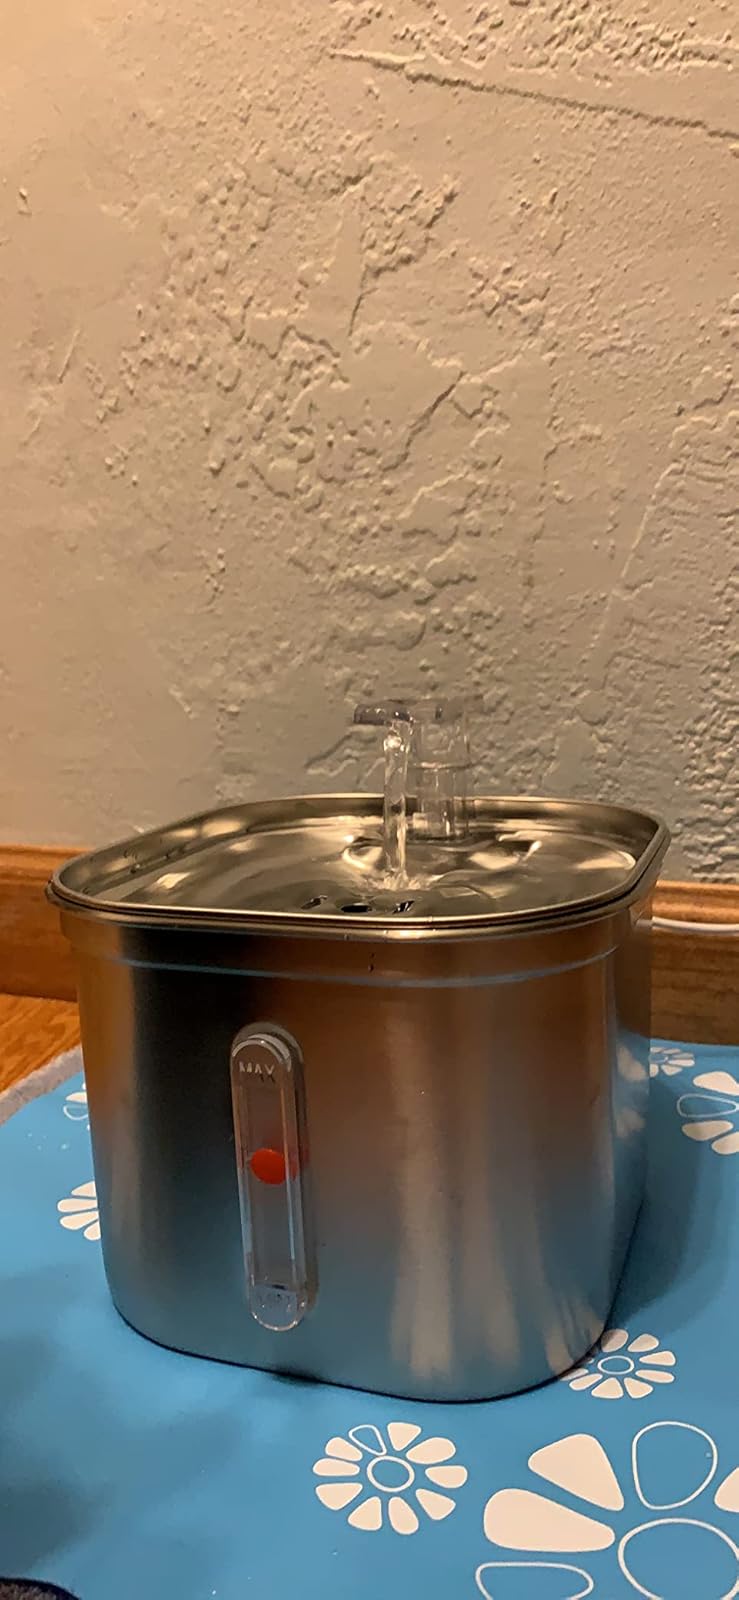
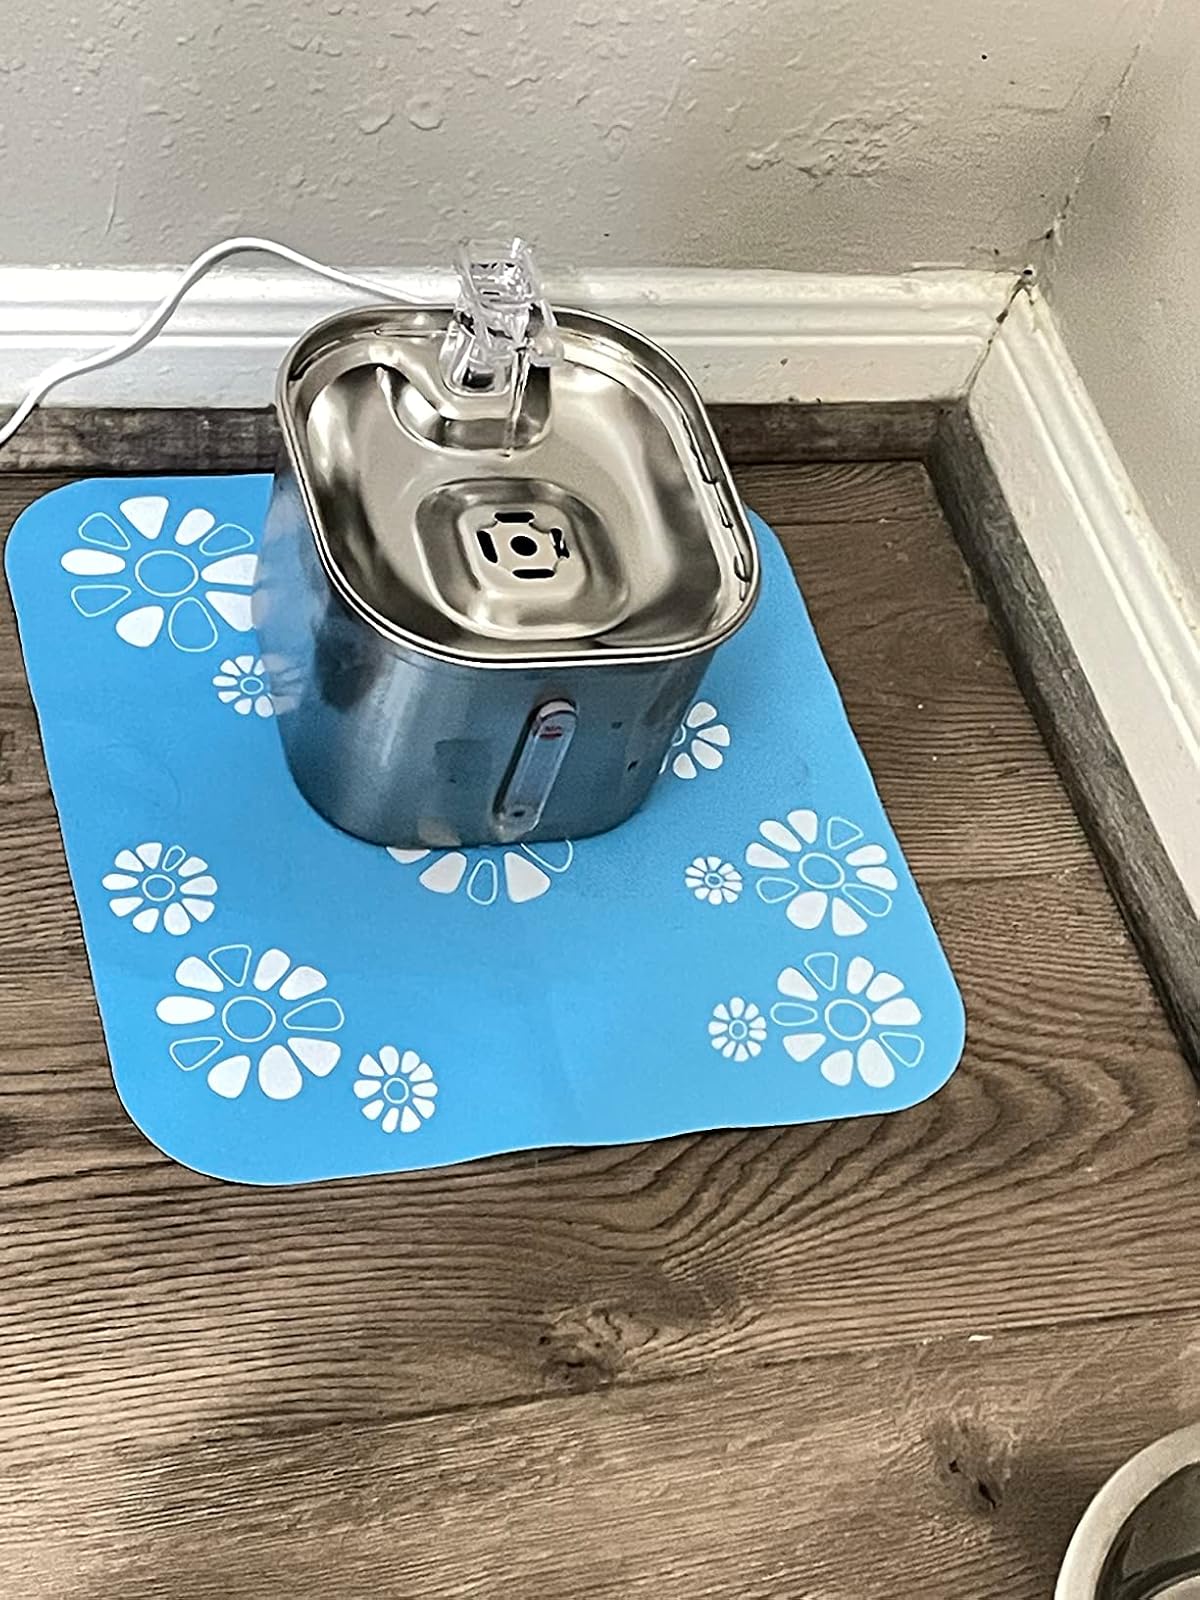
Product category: items_bowl
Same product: yes